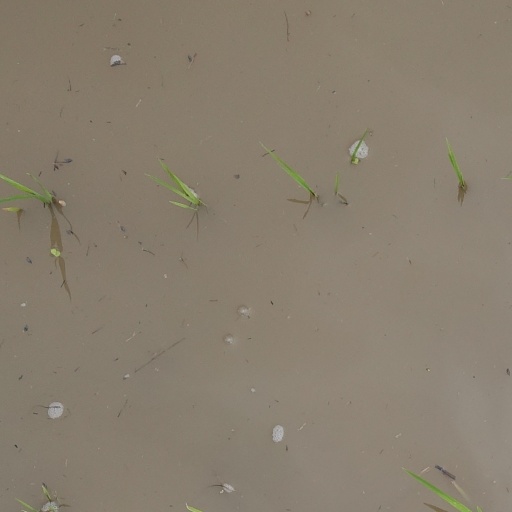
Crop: rice